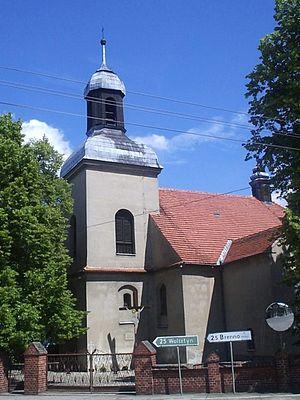
Brenno est un village polonais de la gmina de Wijewo dans la powiat de Leszno de la voïvodie de Grande-Pologne dans le centre-ouest de la Pologne.